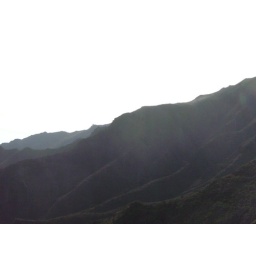
mountain backs and barrancos in teno mountains